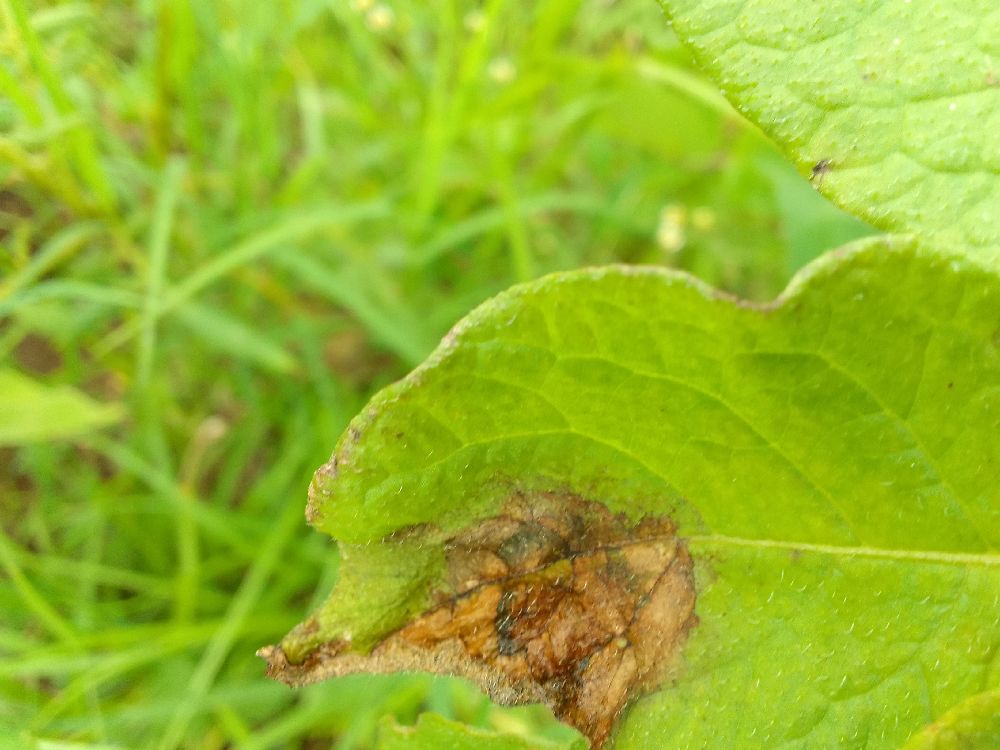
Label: Late blight